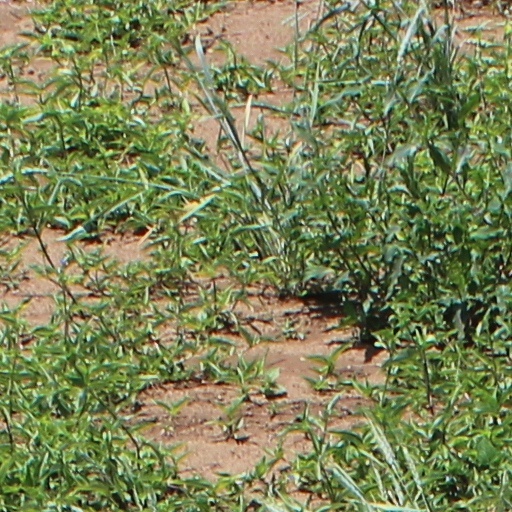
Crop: wheat